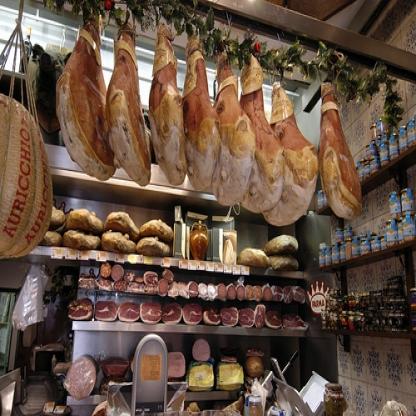
Scene: Indoor